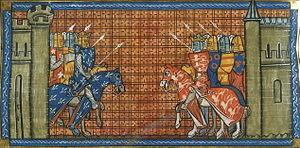
Bataille avec Philippe II Auguste et Jean Sans-Terre. (British Library, Royal 16 G VI f. 376v)